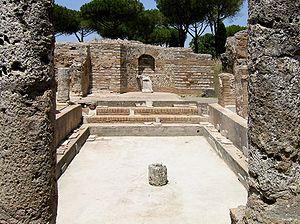
Les thermes taurins ou thermes de Trajan sont les vestiges d'un ensemble thermal de l'Empire romain, situé proche de la ville de Civitavecchia dans la région du Latium.
Claudius Rutilius Namatianus est un poète et homme politique latin du début du Vᵉ siècle, païen, auteur d'un poème narrant son retour de Rome vers la Gaule, le De Reditu suo.